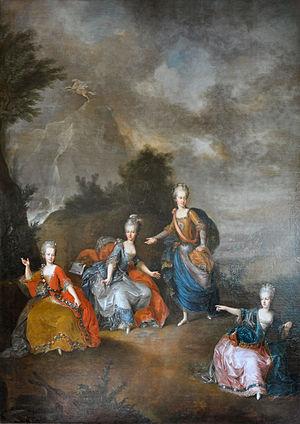
Représentation d'un opéra à Schoenbrunn, 24 janvier 1765
Le château du Petit Trianon est un bâtiment situé dans le domaine du Petit Trianon, au sein du parc de Versailles, dans le département français des Yvelines, en région Île-de-France.